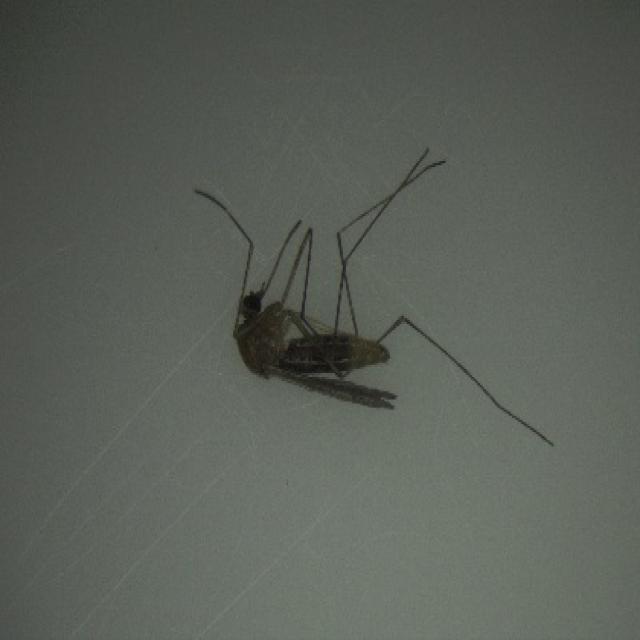
Species: culex_pipiens